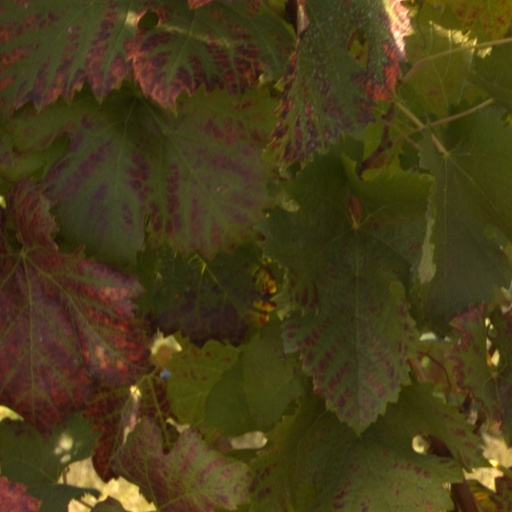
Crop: grape